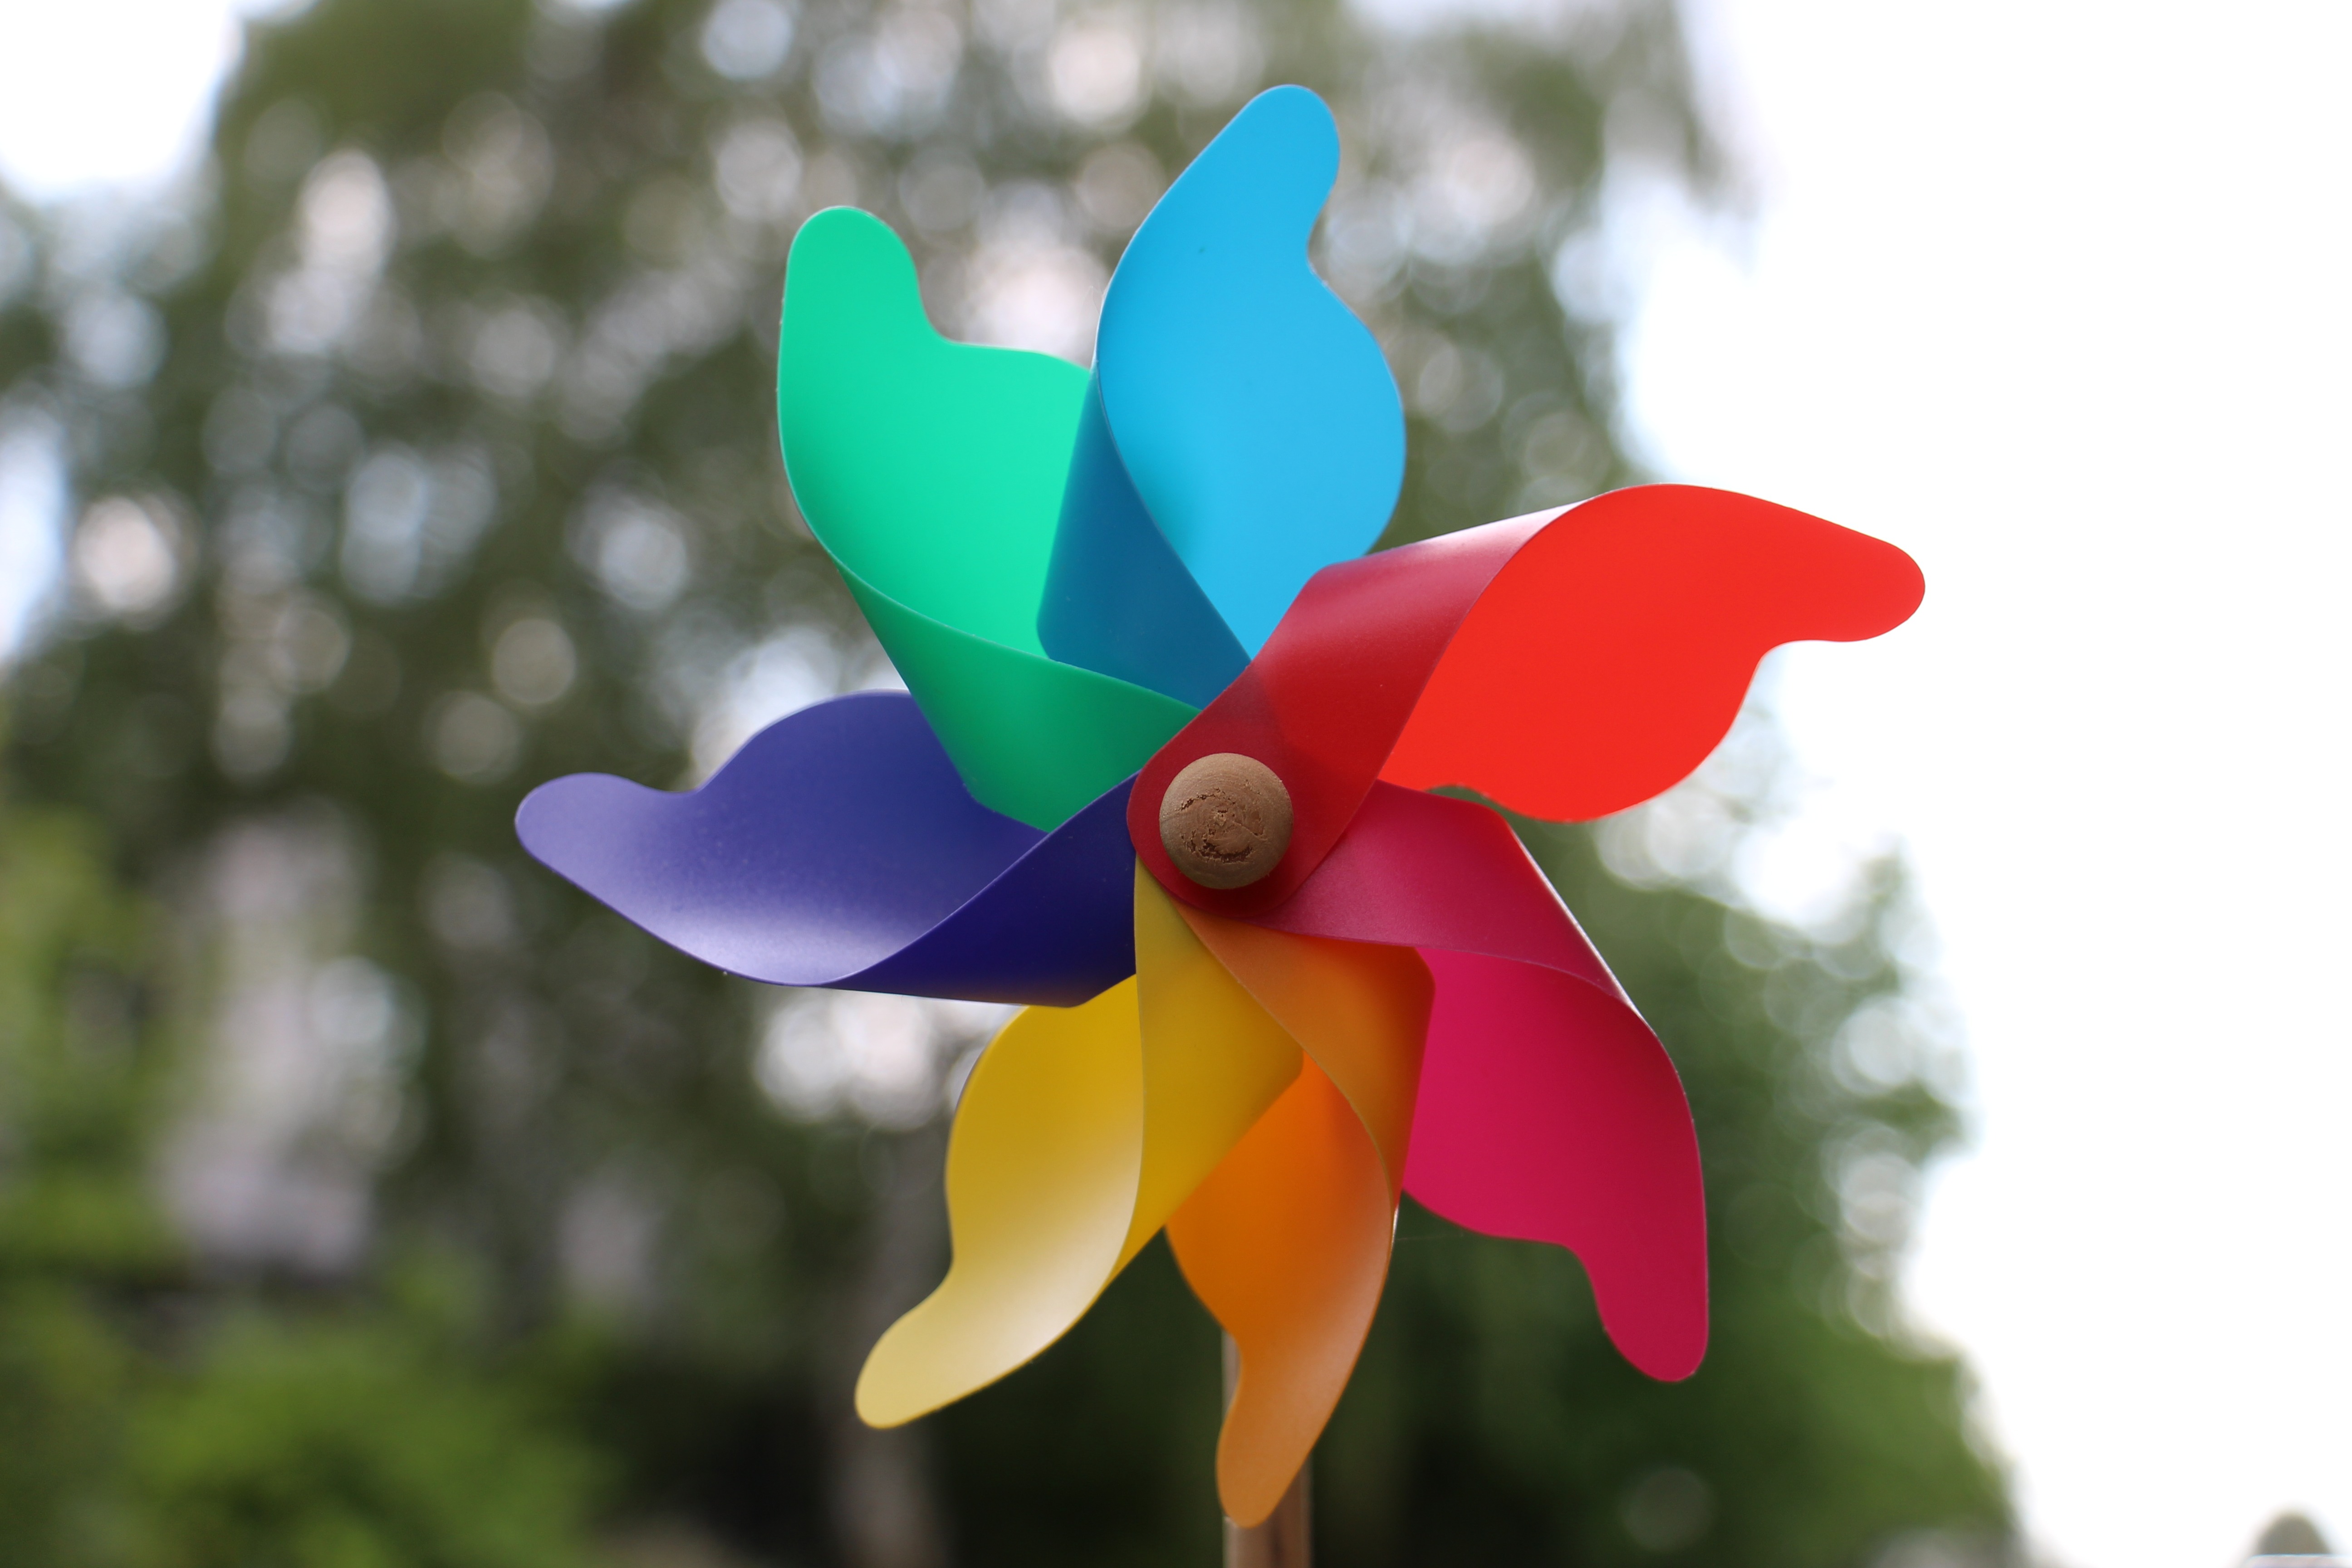
plant, plastic, leaf, flower, petal, wind, color, colorful, flora, pinwheel, cheerful, farbenspiel, children, decorative, turn, children toys, macro photography, gartendeko, garden decoration, flower box, windspiel, flowering plant, land plant